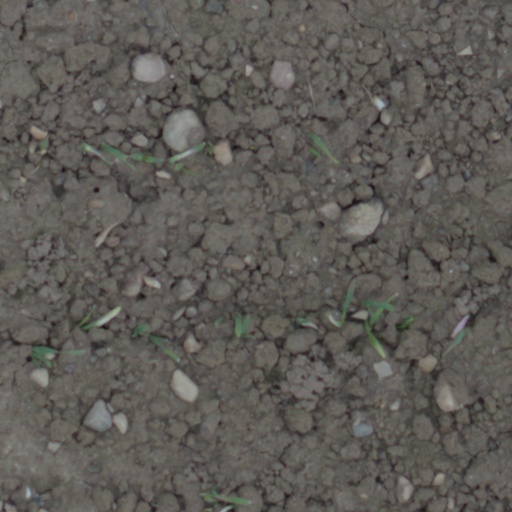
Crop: wheat